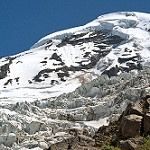
Label: glacier